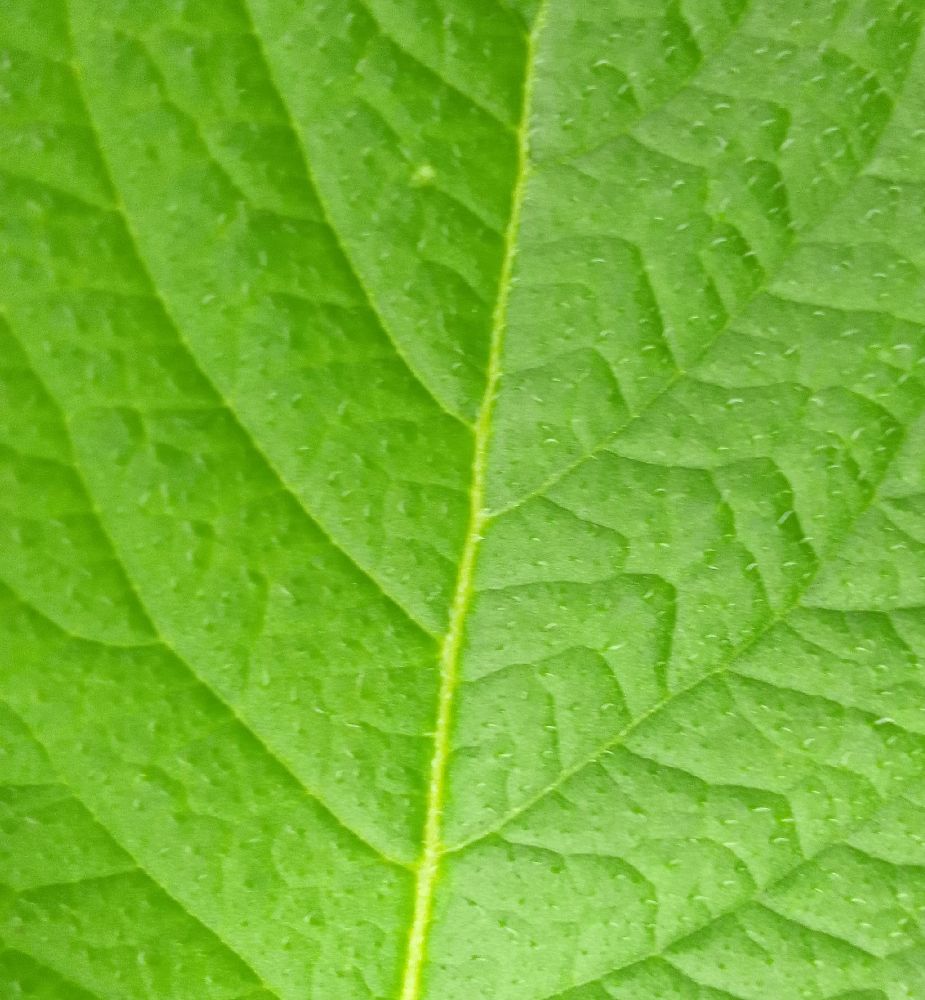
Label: Healthy